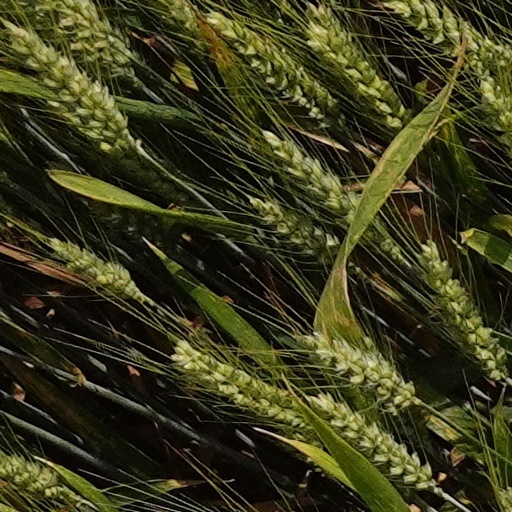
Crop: wheat